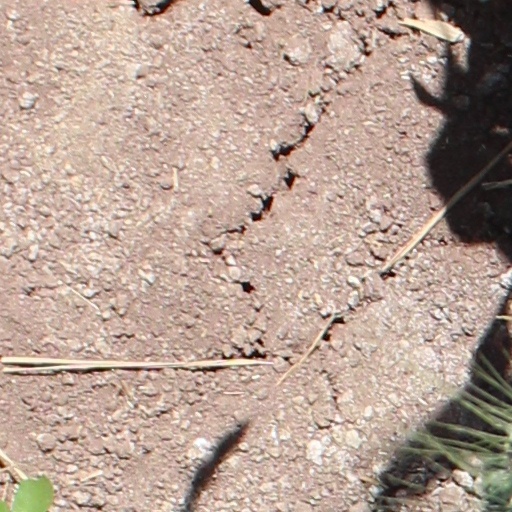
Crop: wheat